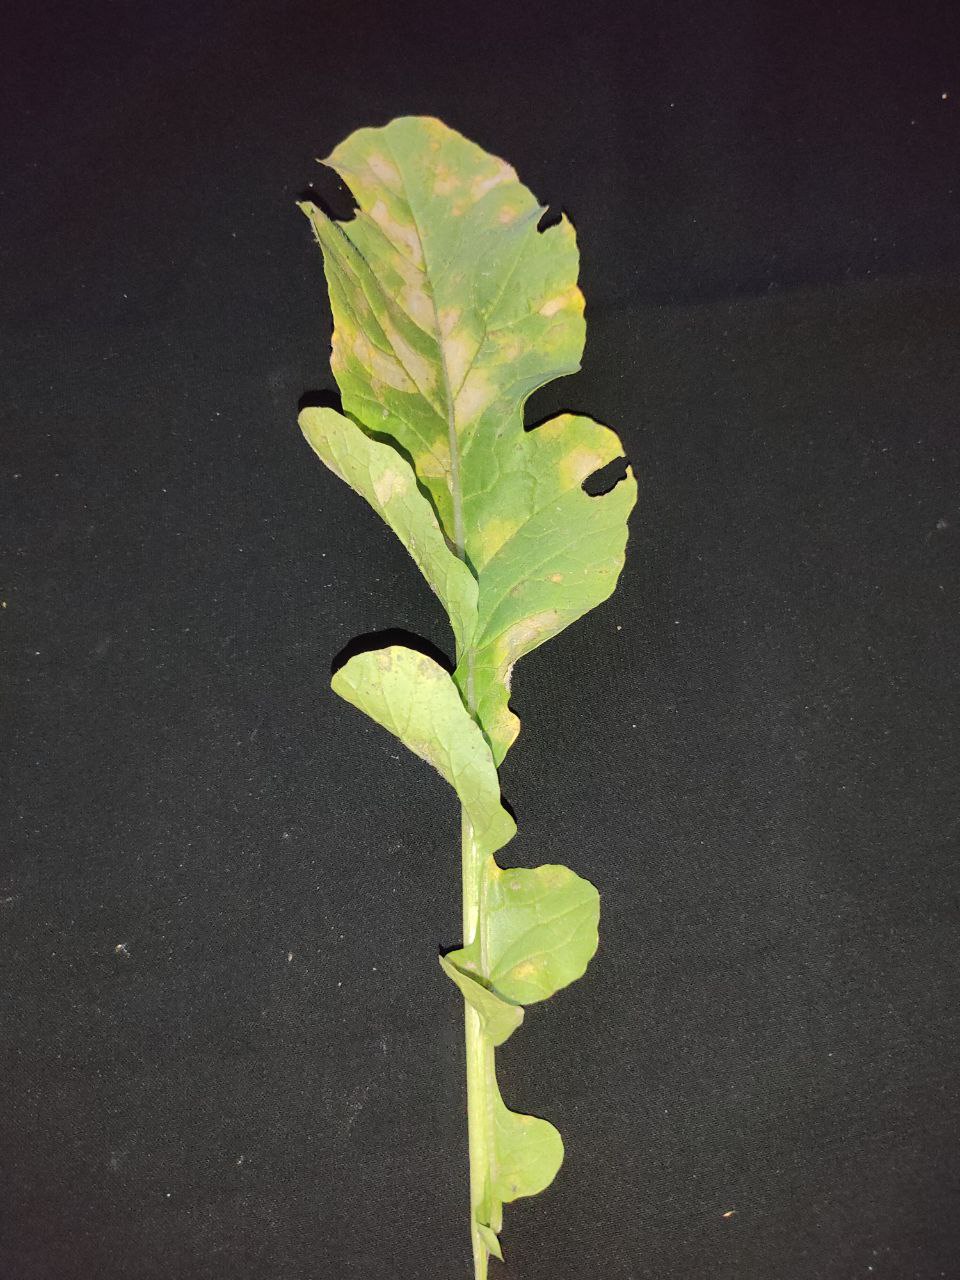
Label: Mosaic virus